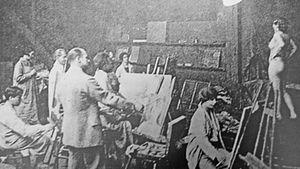
L'Académie Colarossi, appelé à tort « Académie de la Grande Chaumière », est une école d'art parisienne, fondée en 1870, par le sculpteur italien Filippo Colarossi au nᵒ 10 rue de la Grande-Chaumière. Elle ferme dans les années 1930.